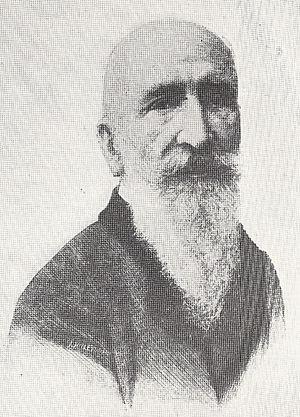
Charles-Edmond Chojecki, né le 15 octobre 1822 à Wiski près de Lublin et mort à Bellevue le 1ᵉʳ décembre 1899, est un écrivain et journaliste polonais.